Haplogroup N-M231

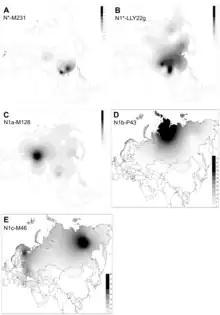
Projected distributions of haplogroup N sub-haplogroups. (A) N*-M231, (B) N1*-LLY22g, (C) N1a-M128, (D) N1b-P43, (E) N1c-M46.

Haplogroup N has a wide geographic distribution throughout northern Eurasia, and it also has been observed occasionally in other areas, including Central Asia and the Balkans.